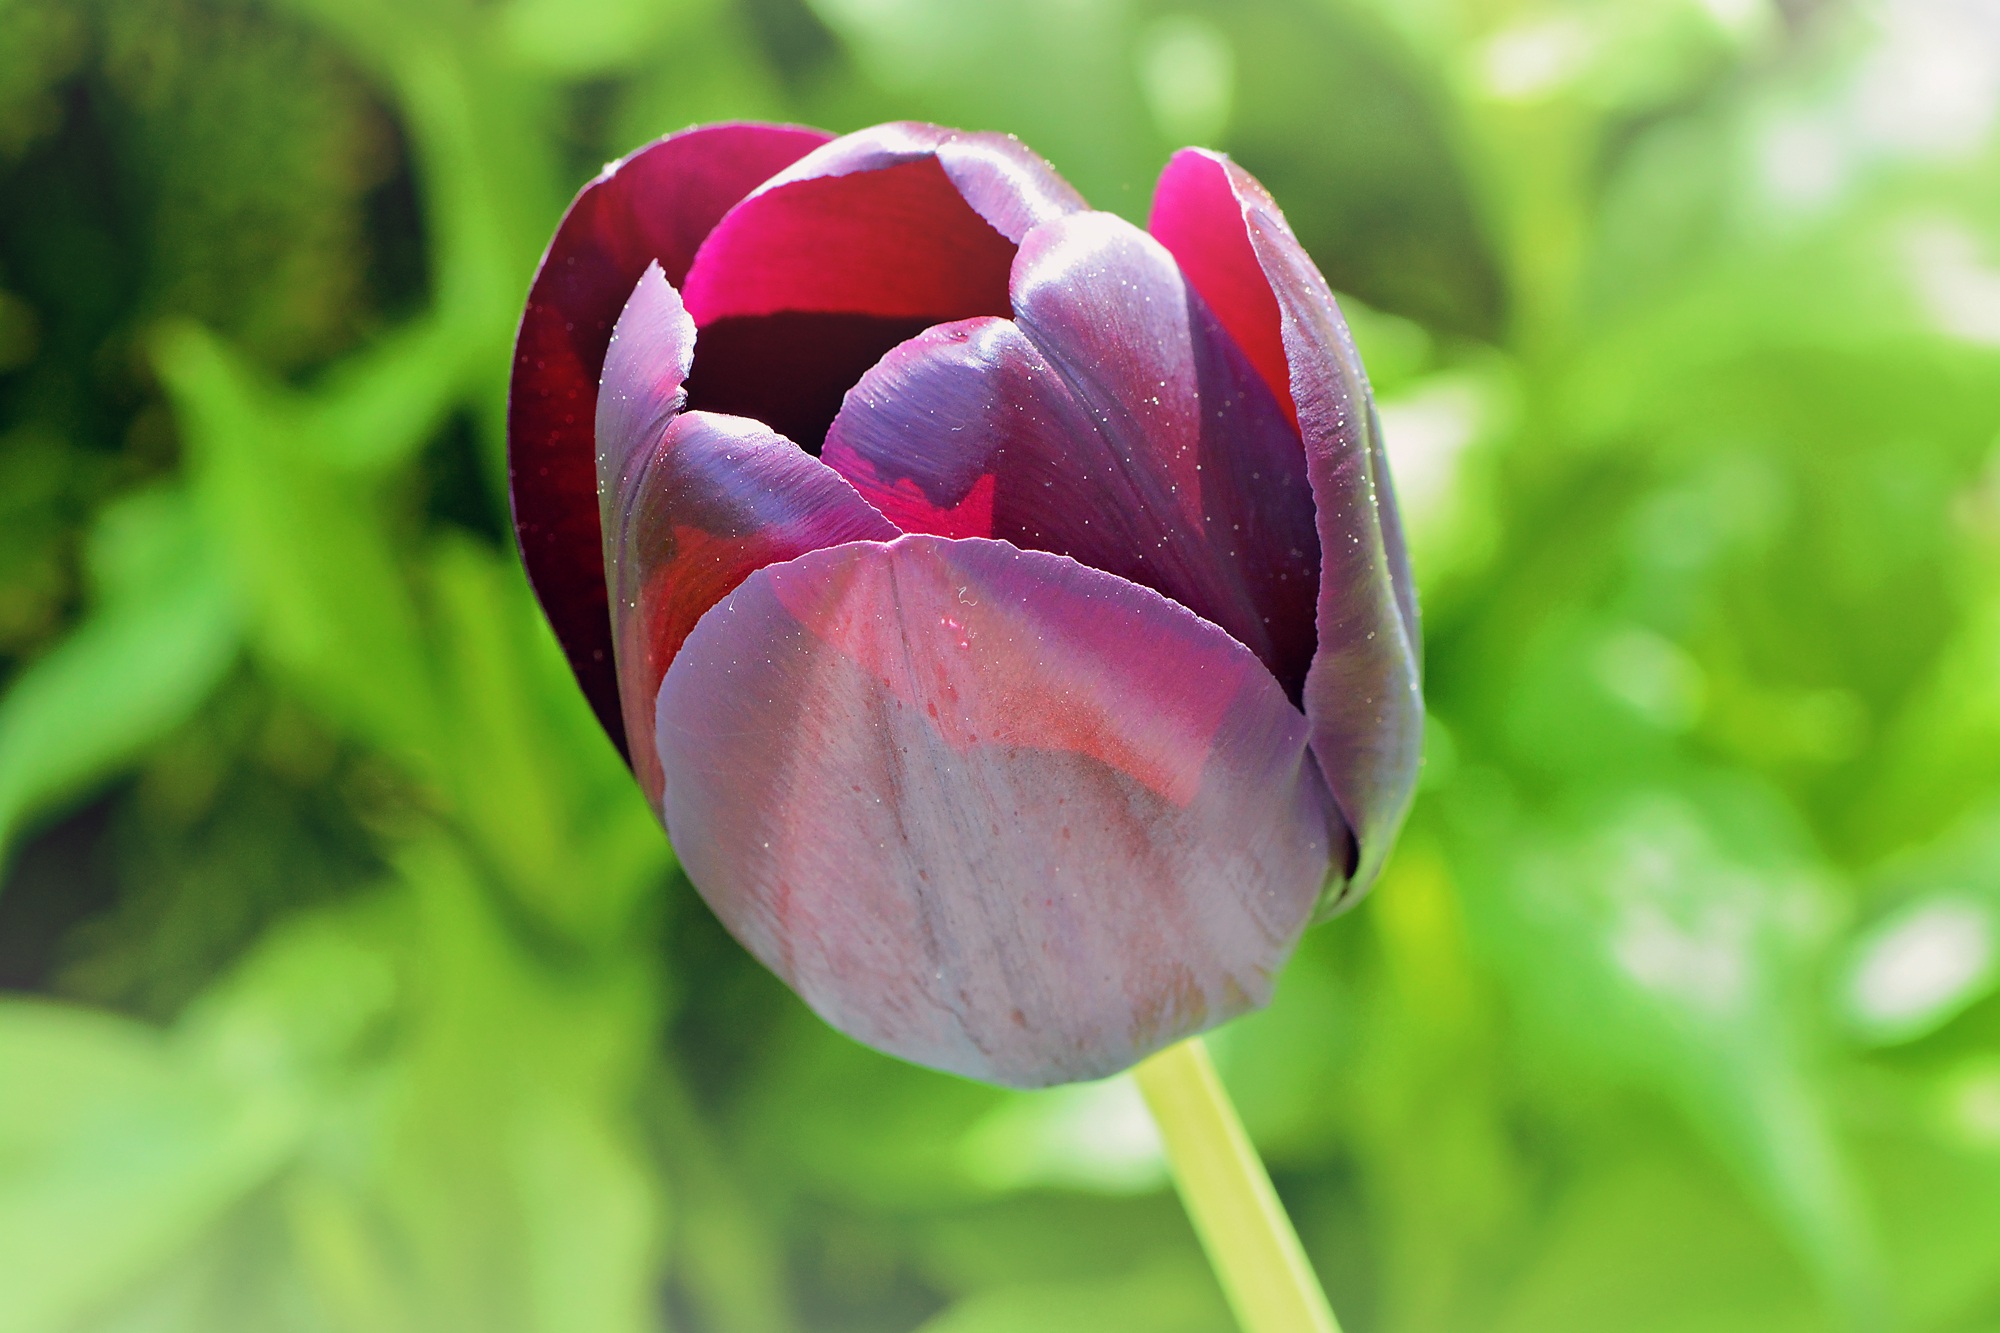
nature, blossom, plant, flower, purple, petal, tulip, spring, botany, garden, close, flora, close up, bud, spring flower, macro photography, flowering plant, schnittblume, plant stem, land plant